Planck (spacecraft)

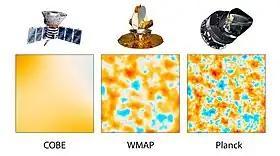
Comparison of CMB results from COBE, WMAP and "Planck"

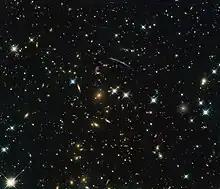
Galaxy cluster PLCK G004.5-19.5 was discovered through the Sunyaev–Zel'dovich effect.

"Planck" started its First All-Sky Survey on 13 August 2009. In September 2009, the European Space Agency announced the preliminary results from the "Planck First Light Survey", which was performed to demonstrate the stability of the instruments and the ability to calibrate them over long periods. The results indicated that the data quality is excellent.